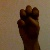
The image shows a hand gesture representing the letter 'E' in Indian Sign Language.